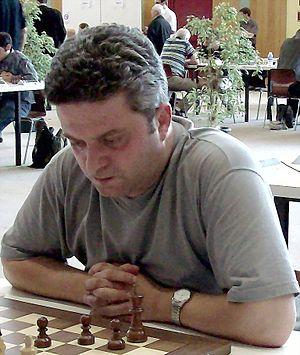
Andrei Istrățescu est un joueur d'échecs roumain né le 3 décembre 1975 en Roumanie. Champion d'Europe des moins de seize ans et champion de Roumanie en 1992 et 2017, il est grand maître international depuis 1993.